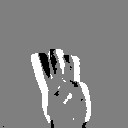
ASL letter: w